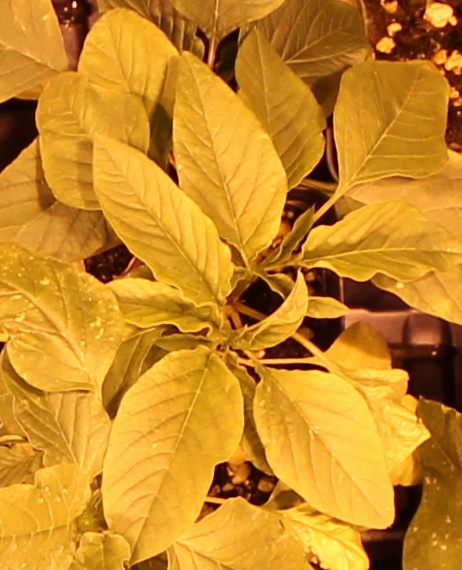
Label: Palmer Amaranth